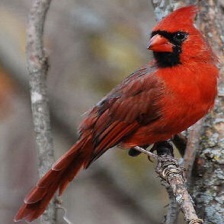
Species: NORTHERN CARDINAL
Scientific name: CARDINALIS CARDINALIS